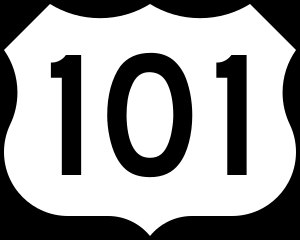
U.S. Highway System / Historie / De første forslag
Et "moderne" hovedvejsskilt.
"U.S Highway System, United States Numbered Highways, U.S Highways eller U.S. Routes er alle forskellige betegnelser for det samme, nemlig et system af nummererede hovedveje i USA. Systemet blev besluttet i 1926, og selv om disse veje af og til kaldes ""føderale veje"", betales og vedligeholdes de af de enkelte delstater på samme måde som såkaldte State Highways. Administrationen og tildeling af numre ligger hos American Association of State Highway and Transportation Officials.